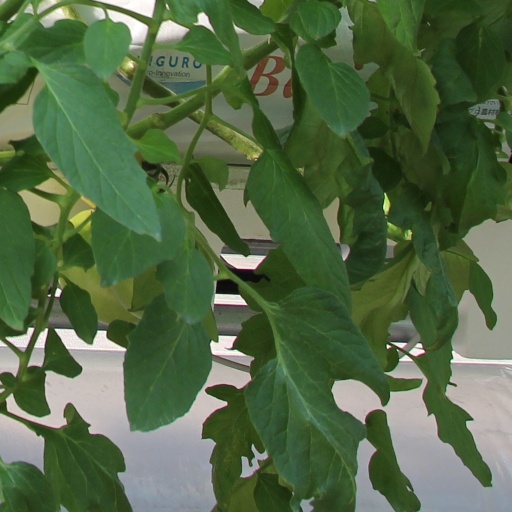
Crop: tomato